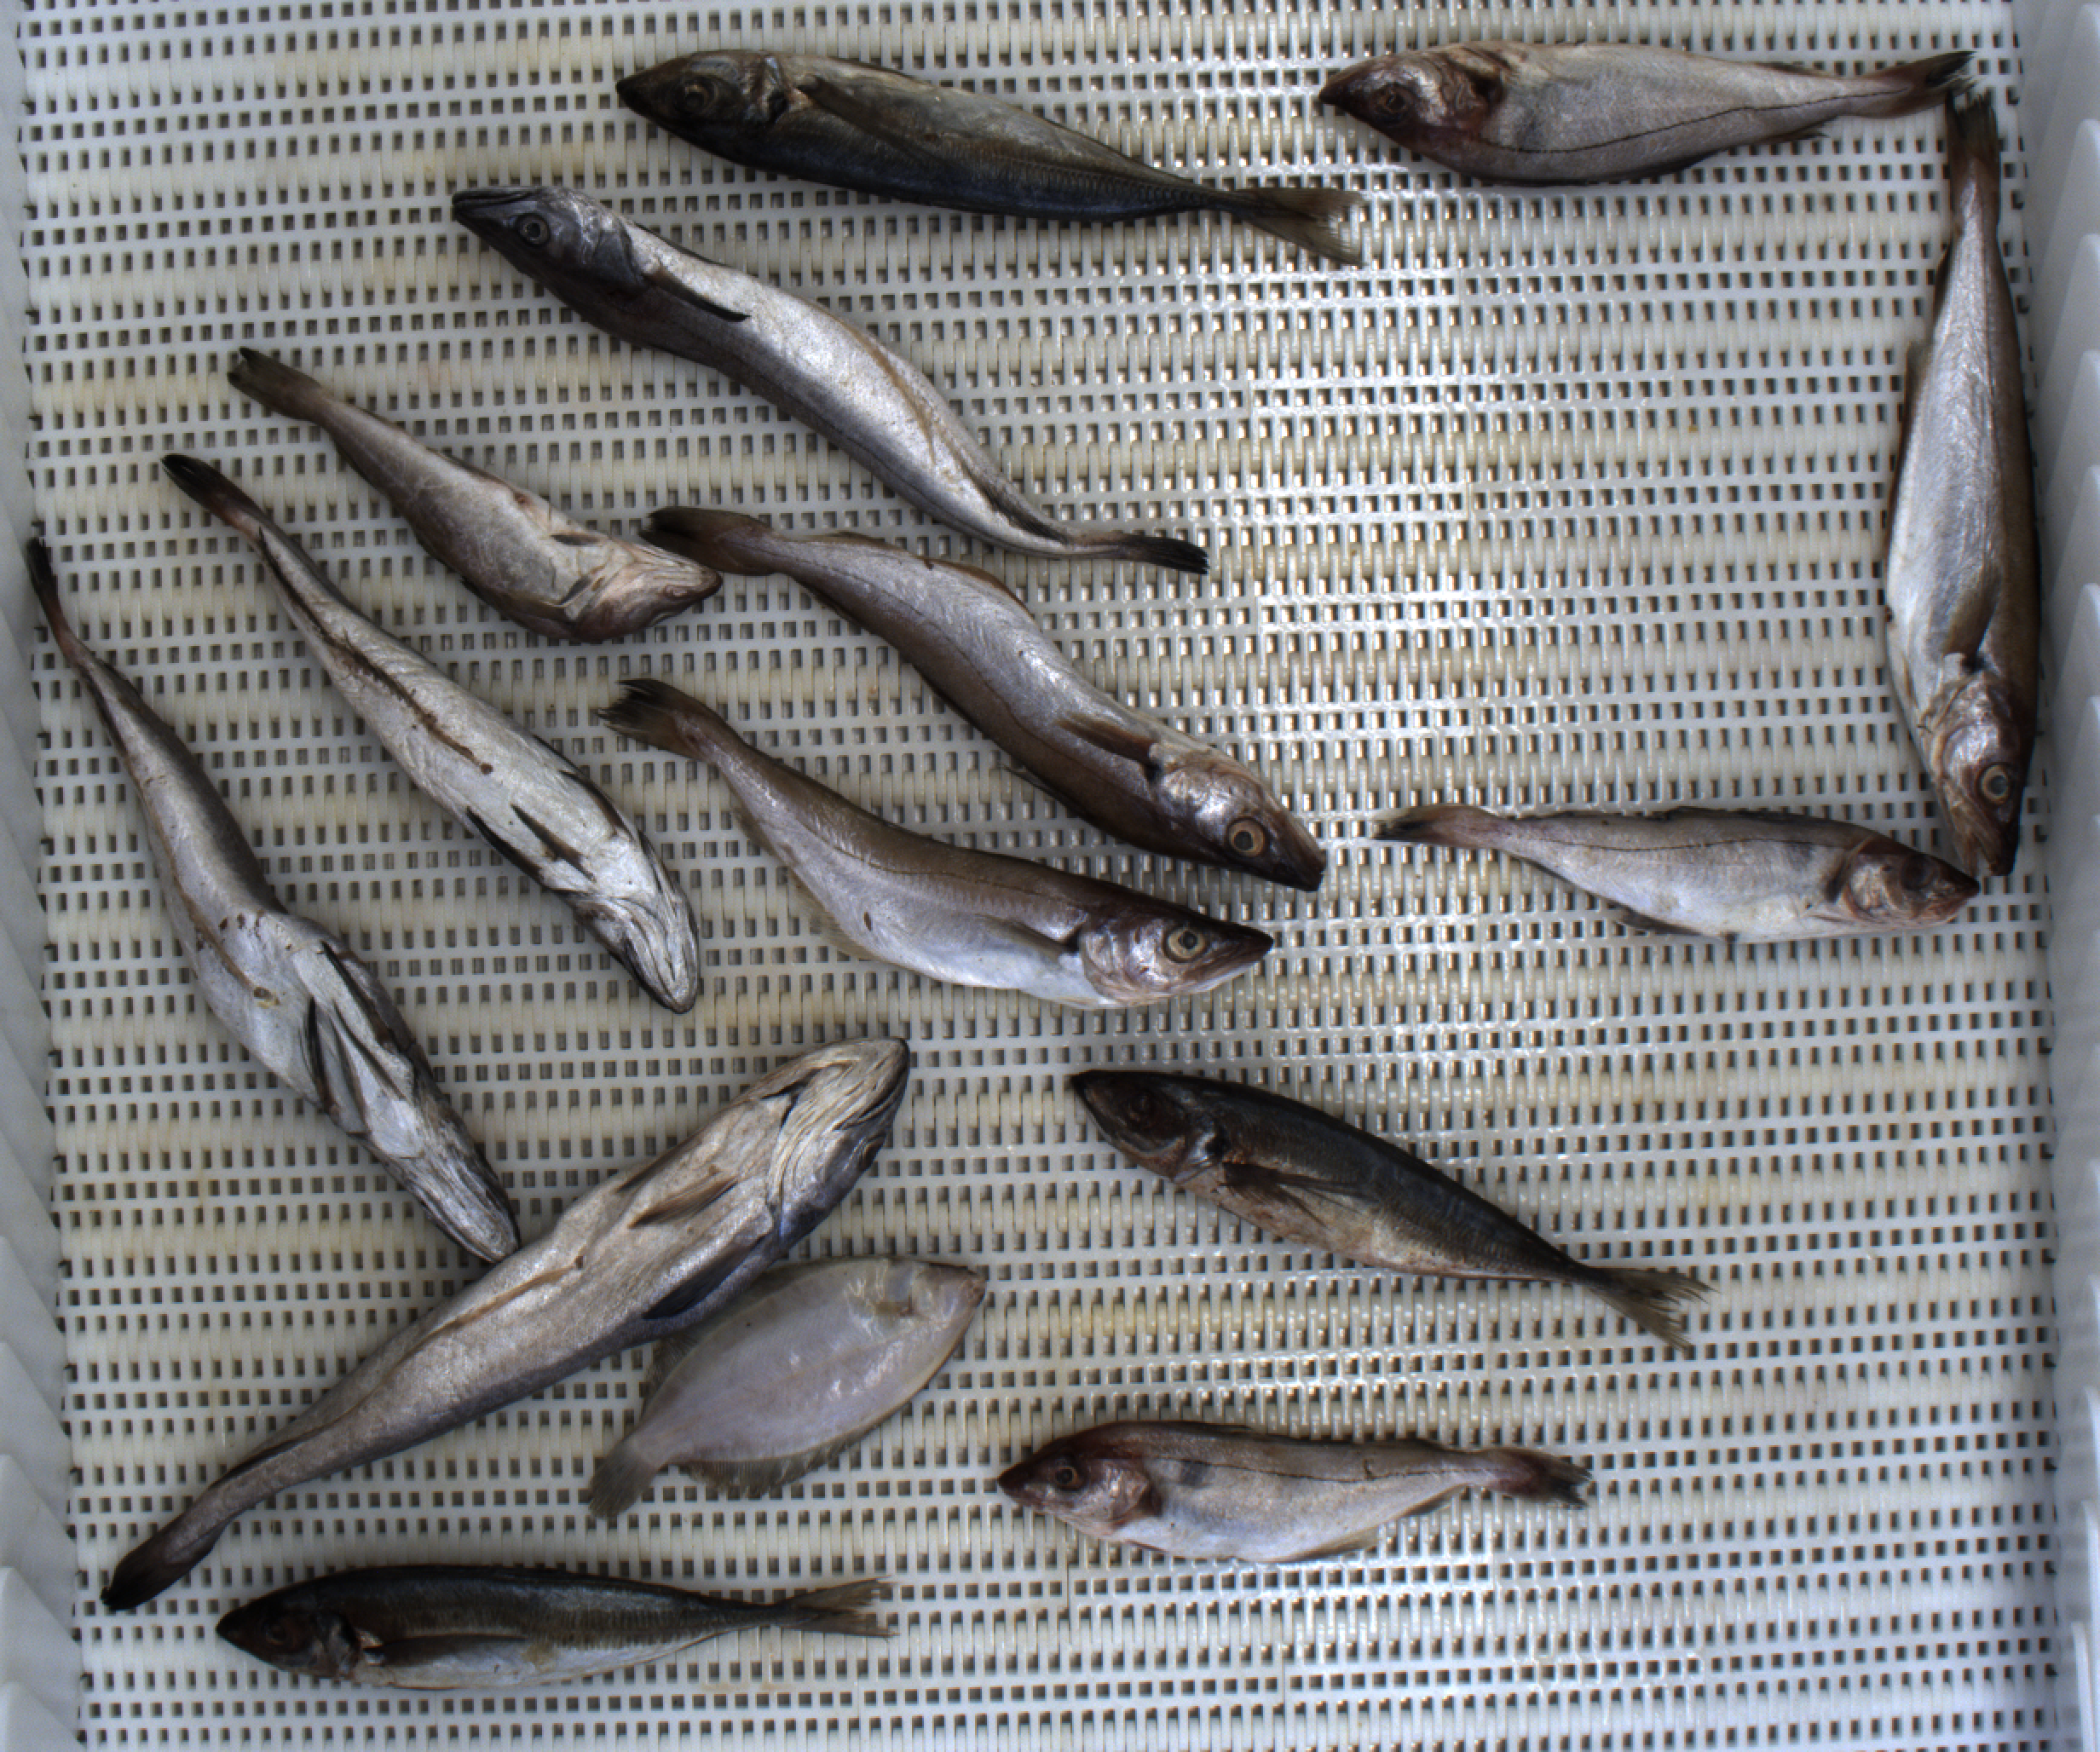
Total fish: 15
Cod: 1
Haddock: 3
Whiting: 3
Hake: 4
Horse mackerel: 3
Saithe: 0
Other: 1